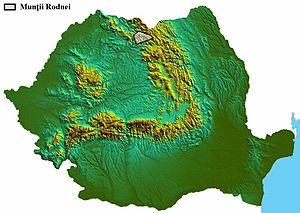
Les monts Rodna font partie des Carpates orientales dans le Nord de la Roumanie. Leur plus haut sommet, Pietrosul Rodnei, atteint 2 303 mètres d'altitude. La chaîne s'étend sur environ 50 kilomètres en longueur et 35 kilomètres en largeur, avec un versant septentrional plus escarpé. Il possède quelques lacs alpestres et quelques grottes notables, dont Peștera Izvorul Tăușoarelor, la grotte la plus profonde de Roumanie et Jgheabul lui Zalion.